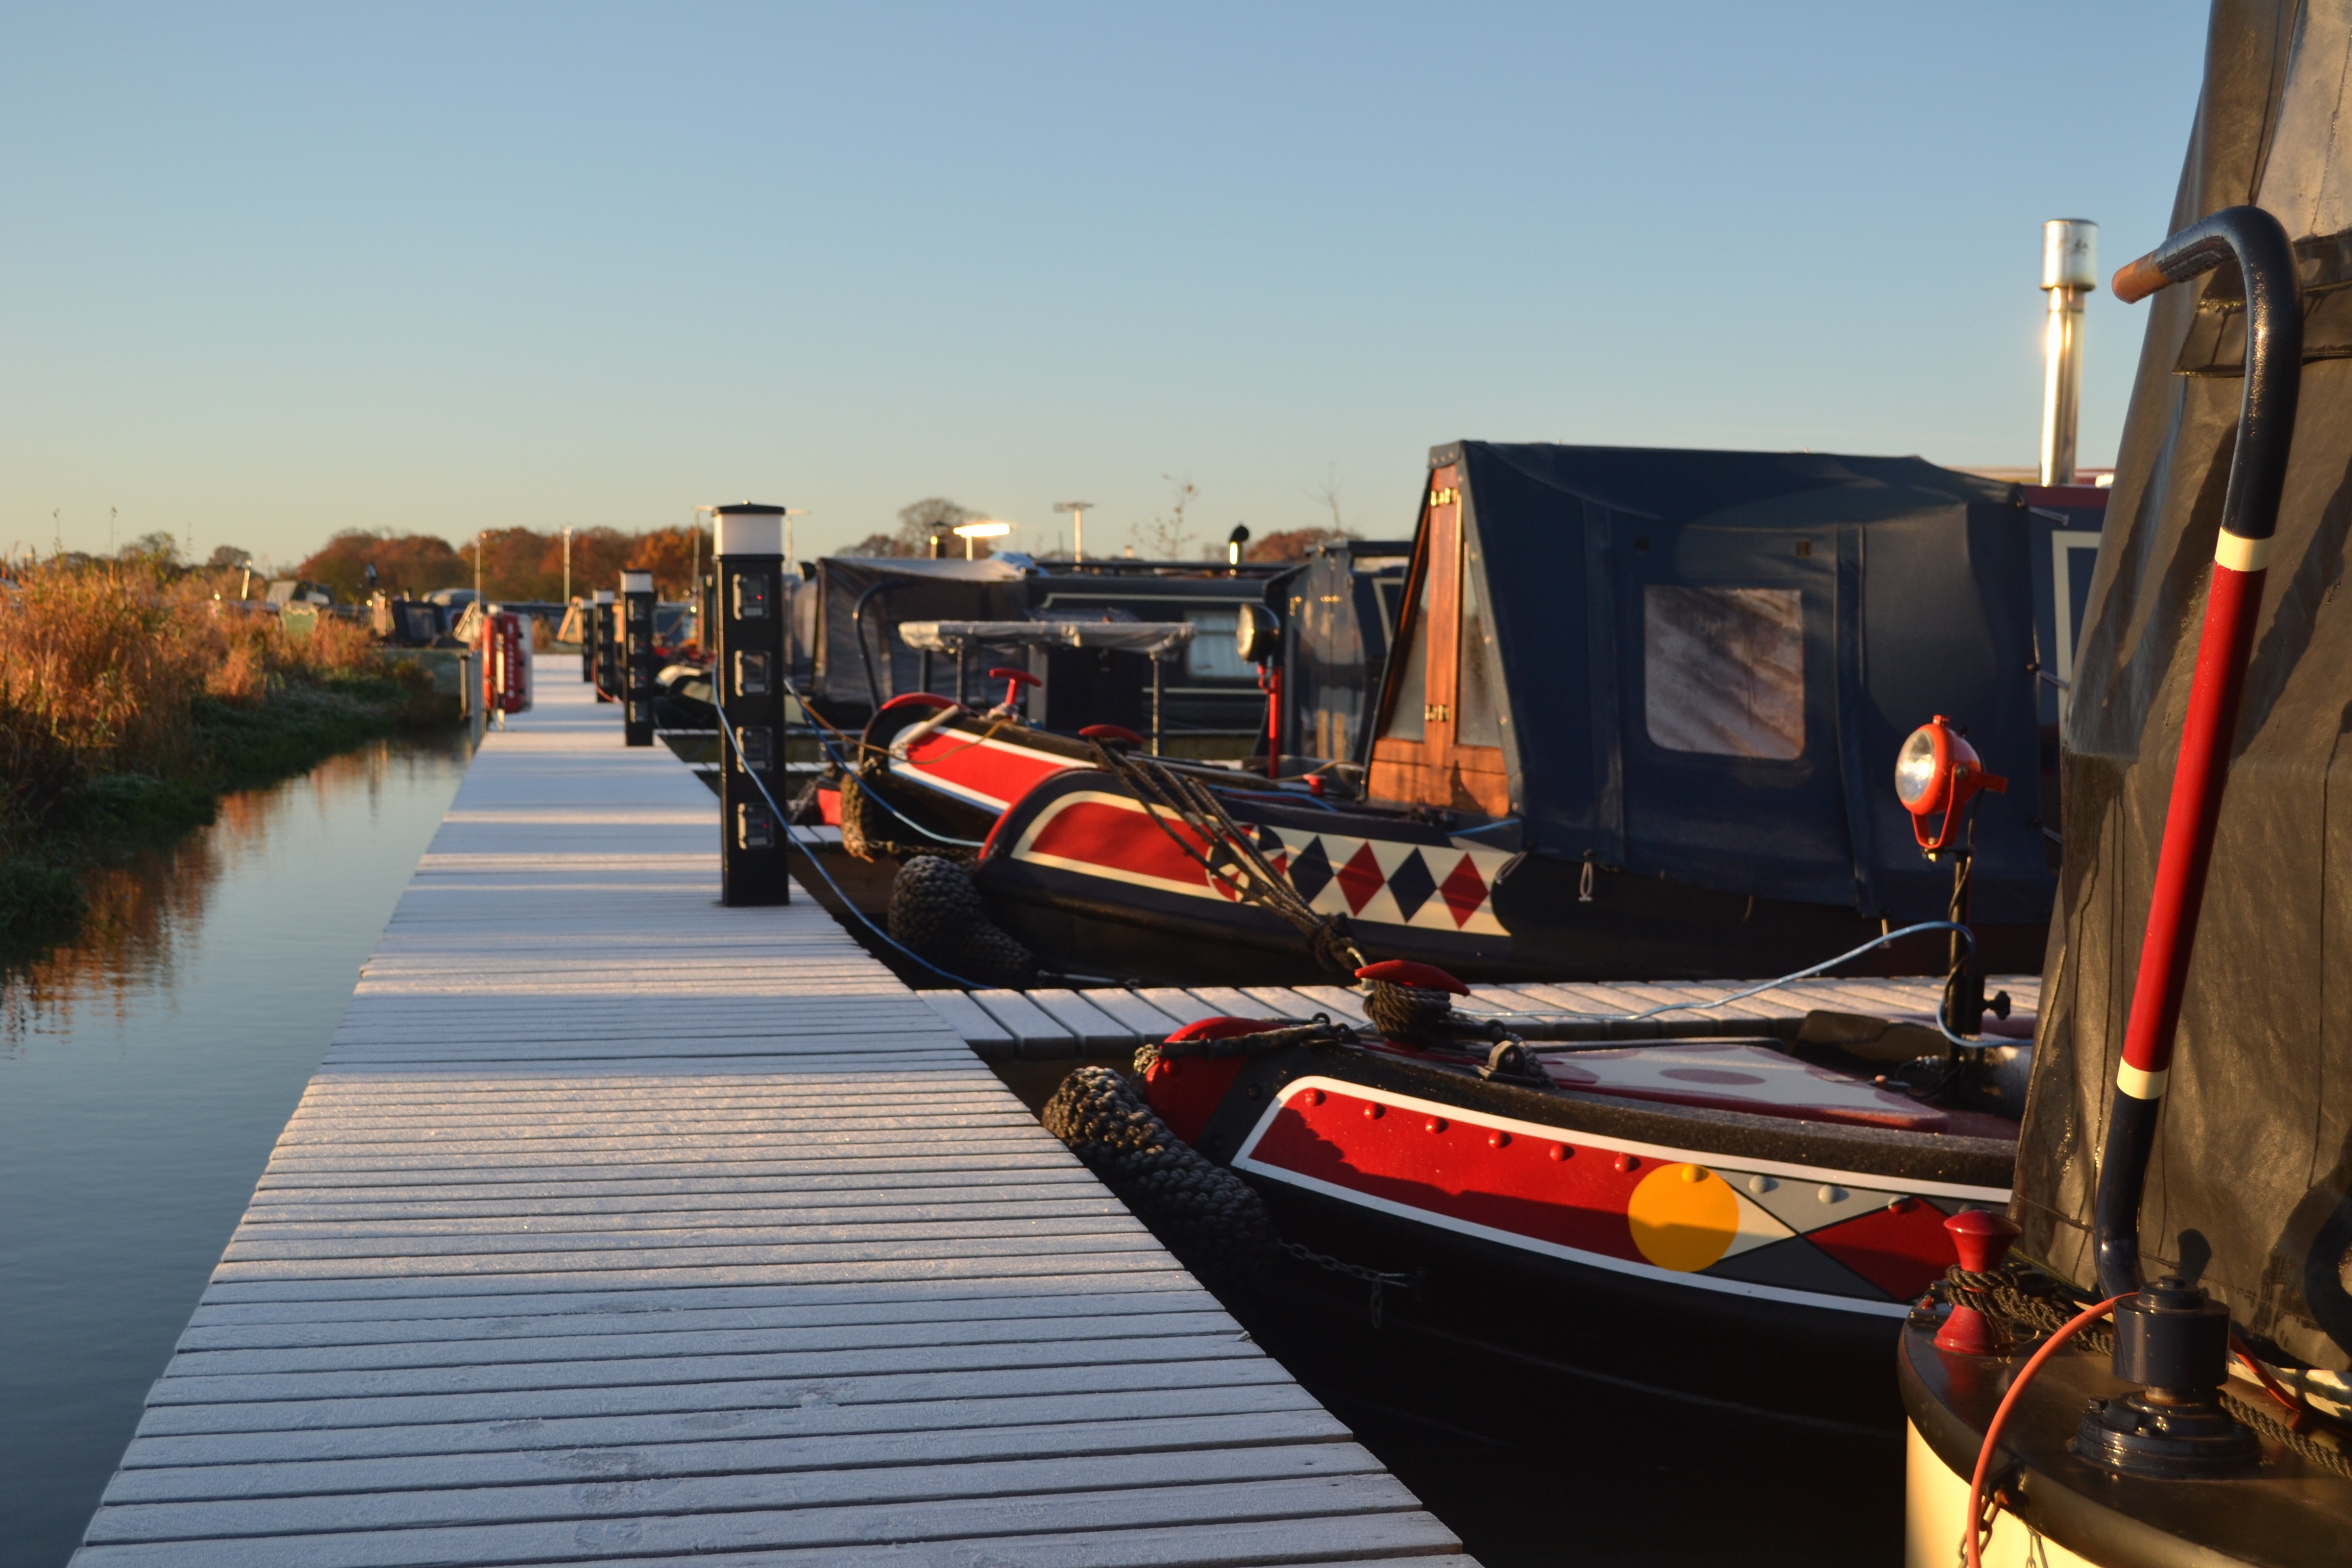
water, boat, countryside, canal, asphalt, transport, vessel, vehicle, scenic, tourism, waterway, motorboat, outdoors, uk, england, boating, english, heritage, britain, watercraft, towpath, narrowboat, barge, inland, houseboat